Venezuela at the 1952 Summer Olympics

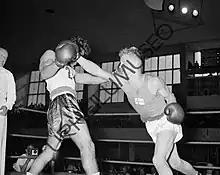
Vicente Matute (left) in his bout with Erkki Pakkanen

, and Teófilo Davis all competed in two events (Davis with one each in track and field). Paulino Ferrer contested one event. This was the only Olympic appearance of all five athletes.